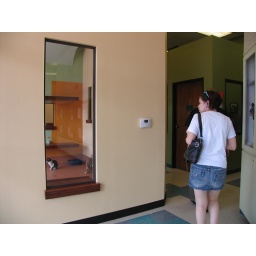
Girl walking by the new cat room